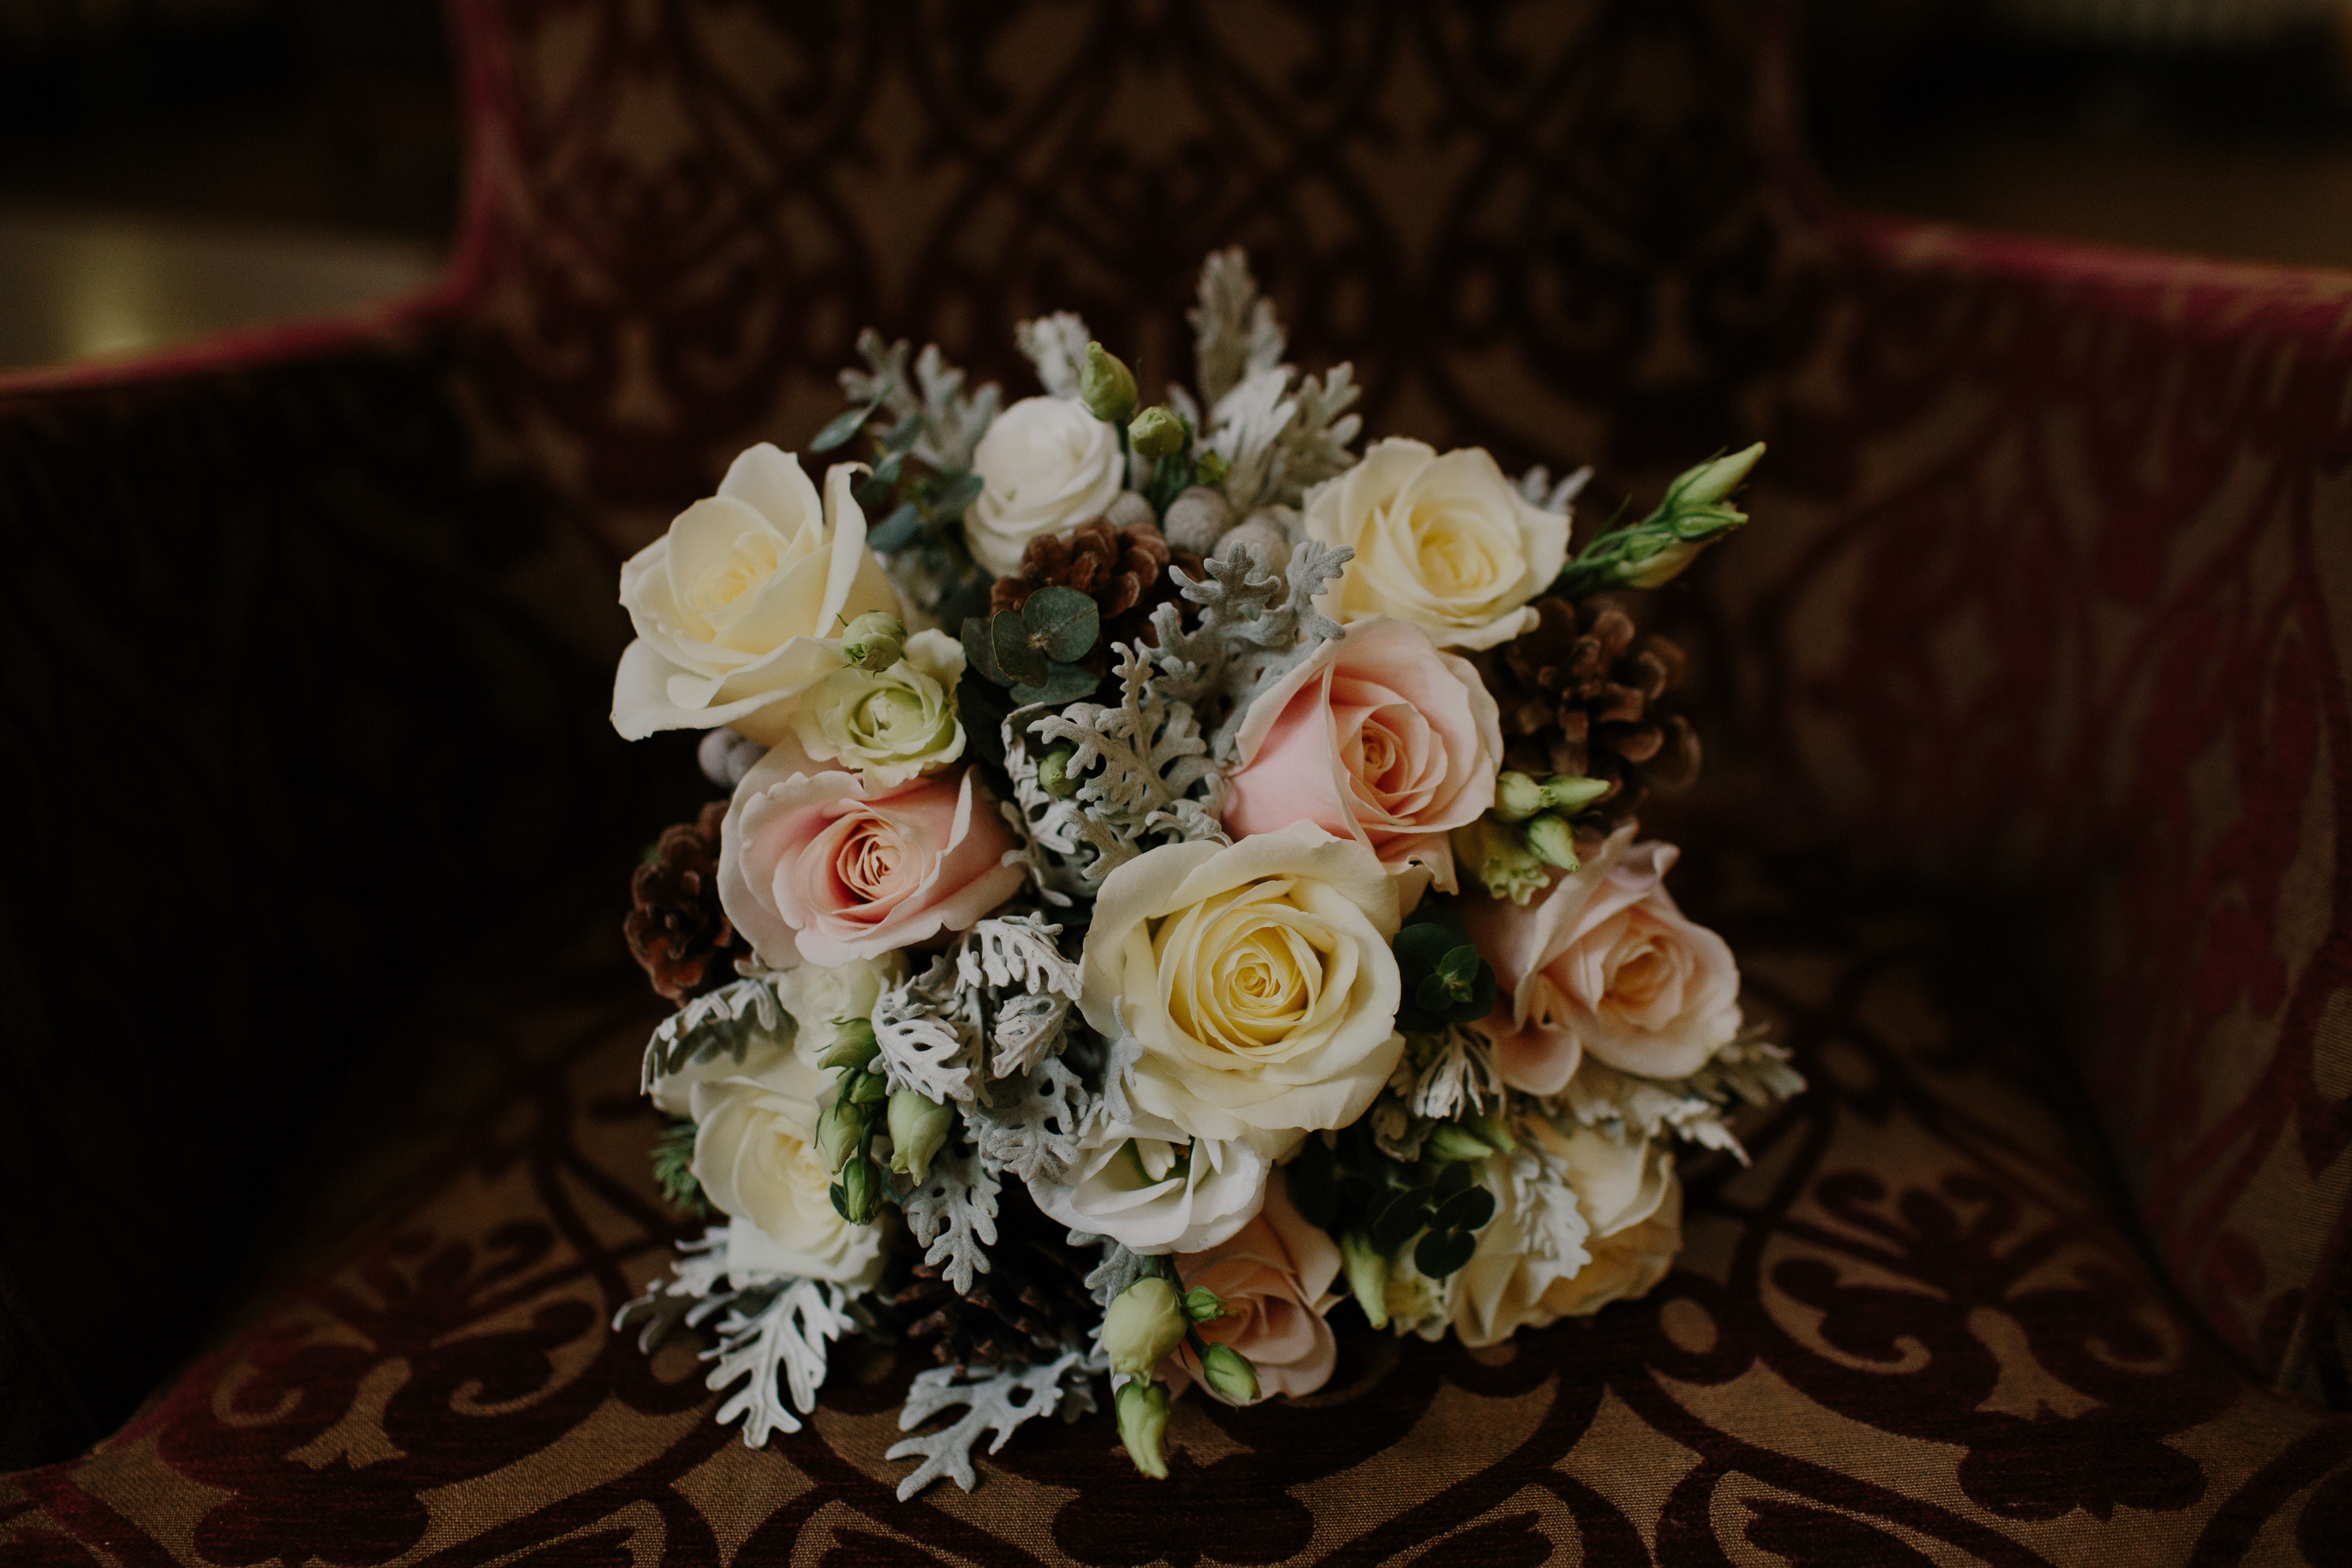
plant, flower, petal, rose, wedding, bride, flora, ceremony, floristry, flowering plant, garden roses, rose family, flower bouquet, cut flowers, floral design, centrepiece, rose order, flower arranging, wedding ceremony supply